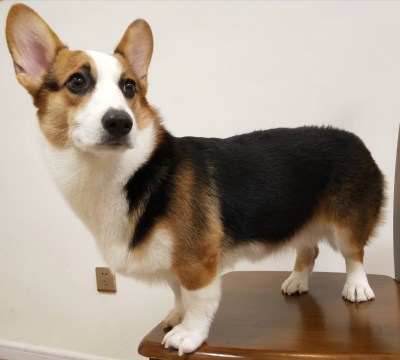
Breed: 2909-n000116-Cardigan